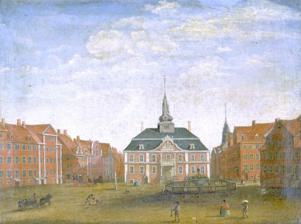
Building: Copenhagen City Hall (1728–1795)
Country: Denmark
Year built: 1728
Building in Copenhagen, Denmark Copenhagen City Hall The City Hall painted by Johannes Rach in c. 1750 General information Architectural style Baroque Town or city Copenhagen Country Denmark Completed 1728 Demolished 1795 A new, fourth City Hall in Copenhagen , Denmark , was built between Gammeltorv and Nytorv in 1728 on the foundations of its predecessor which had been destroyed in the first Great Fire of Copenhagen earlier that same year. In 1795 it was itself destroyed in the second Great Fire of Copenhagen and later replaced by the new combined city hall and courthouse at Nytorv which was completed in 1815. Building The city hall in Lauritz de Thurah 's Hafnia Hodierna (Table XXXIII) The new city hall was built by Johan Conrad Ernst and Johan Cornelius Krieger and completed already the same year. Seven bays wide, the building consisted of two storeys and a cellar, under a mansard roof topped by a ridge turret . The facade was decorated with statues, columns and a bust of King Christian VI above the royal coat of arms. The rear side of the building had fewer decorations but also featured the royal coat of arms flanked by that of Copenhagen on either side. The rear of the building also had an open gallery similar to that of the old city hall. Use The city hall seen from Nytorv The city hall was used by the city council and also housed the administration as well as the city's fire guard and police force. As had been the case at least since 1619, the new city hall also served as jail . There were cells both in the cellar, on the ground floor and on first floor. The cellar also contained a drinking establishment which served both wine and foreign beer. That the magistrate was entitled to run a "town cellar" as this establishment was called, was a tradition which can be traced back to at least Christopher of Bavaria 's Stadsret' from 14 October 1443. See also Old City Hall (Aalborg) , modeled on the building in Copenhagen Copenhagen City Hall , present city hall in Copenhagen References